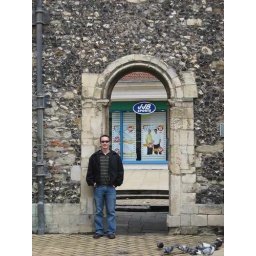
Close up of me at the clock tower in Canterbury.